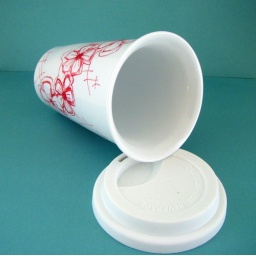
Hand drawn stylized red flowers are sketched upon this white ceramic travel mug, then thermo set for durability.